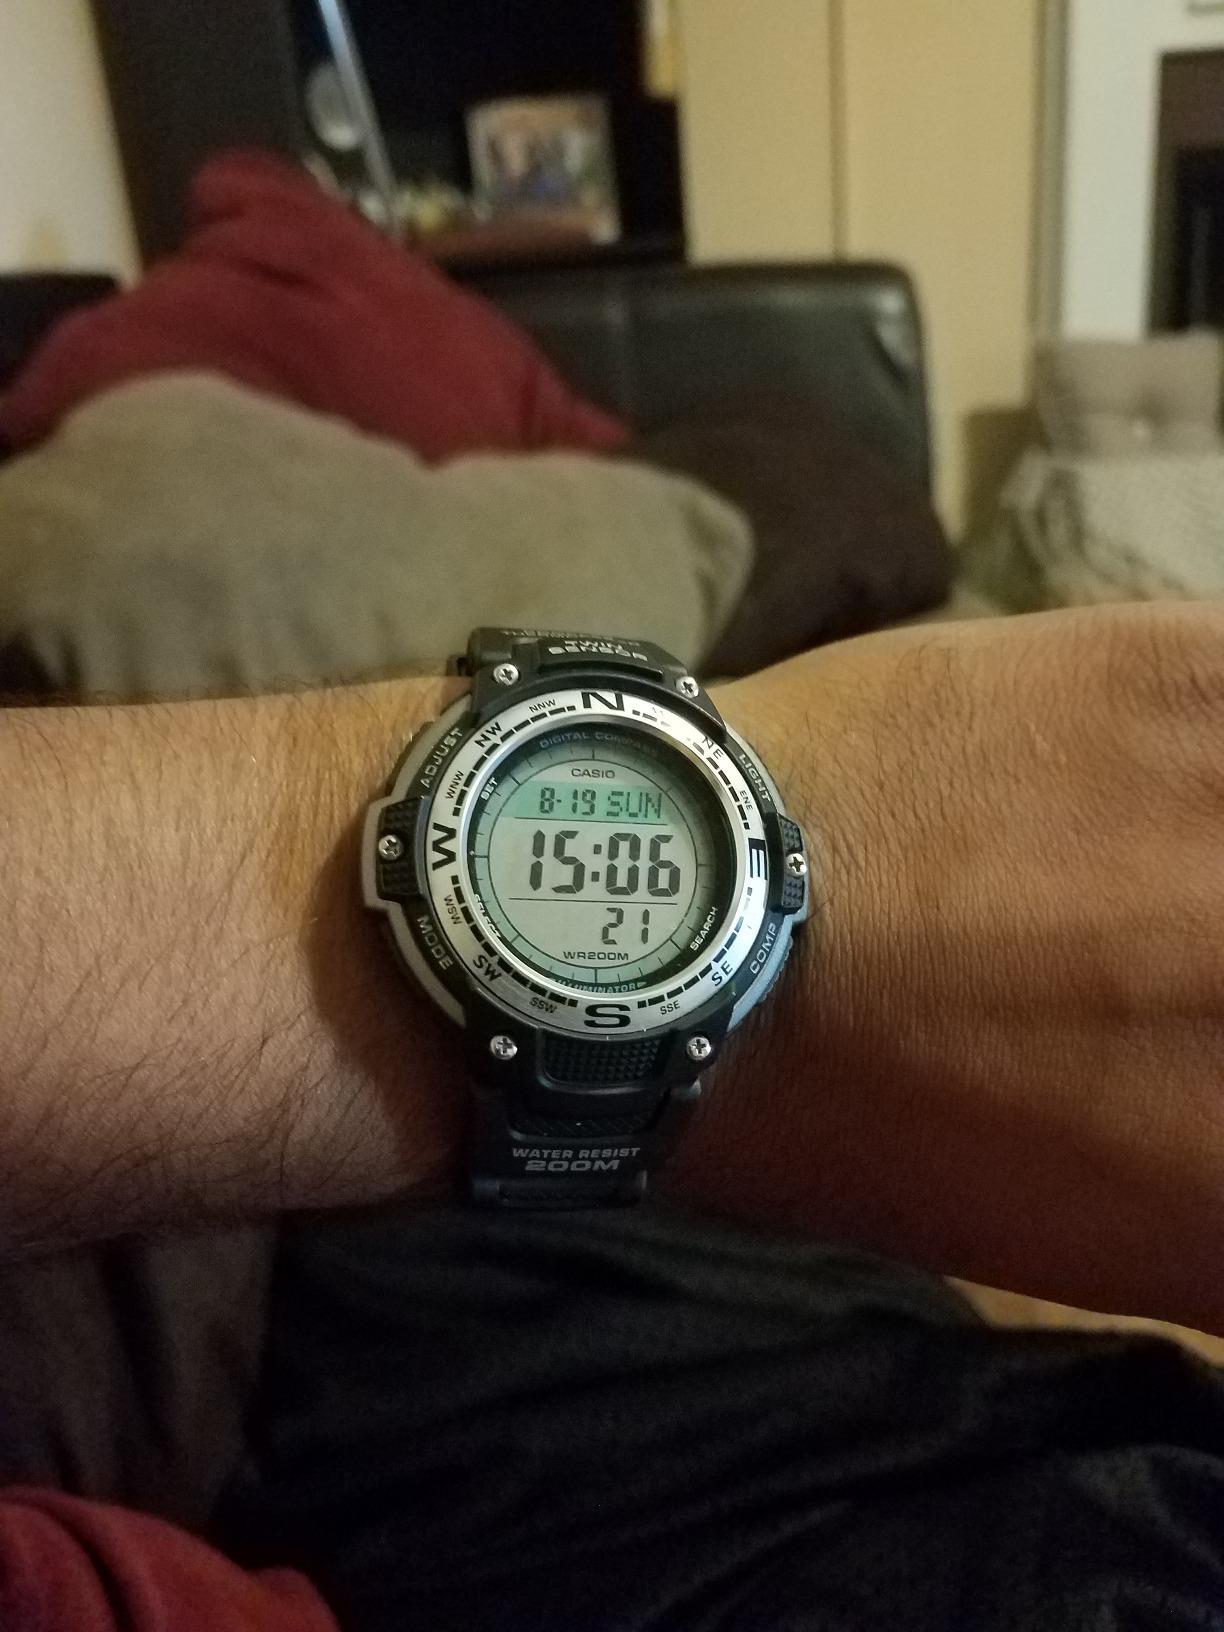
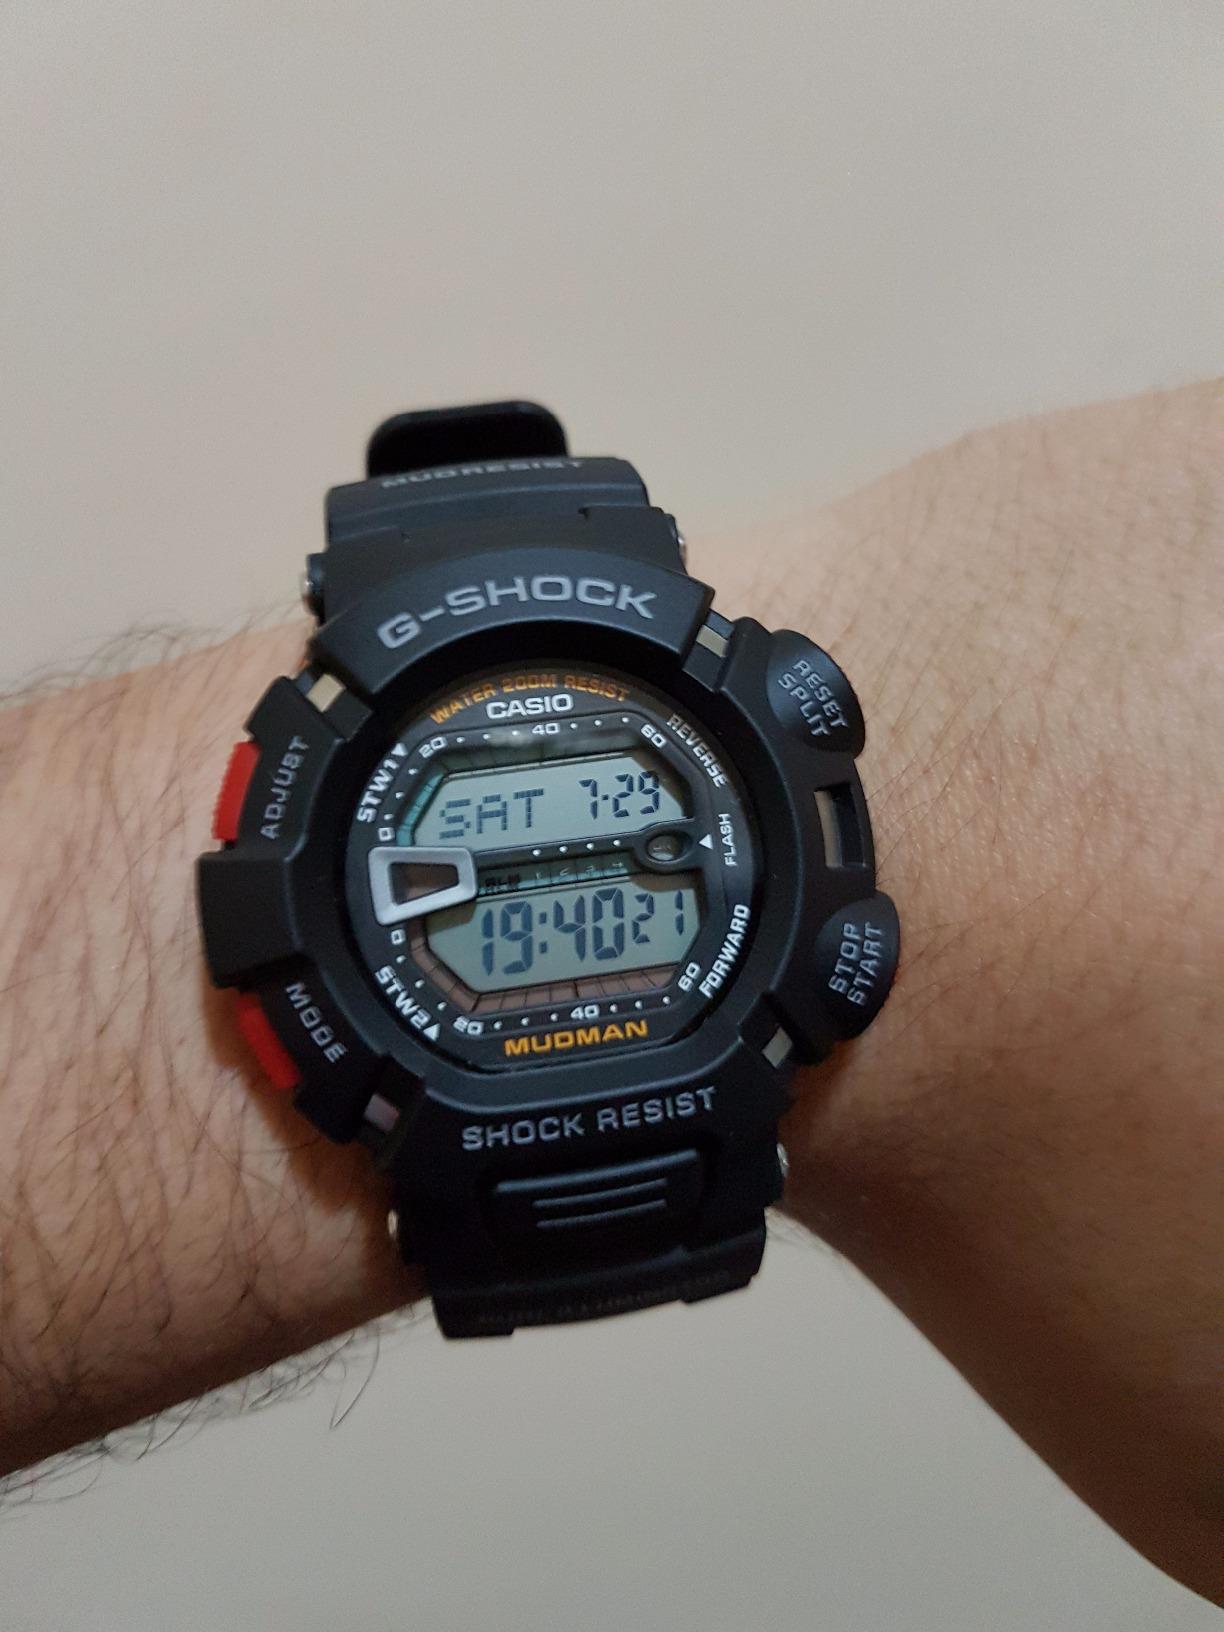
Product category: accessories_watch
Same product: no